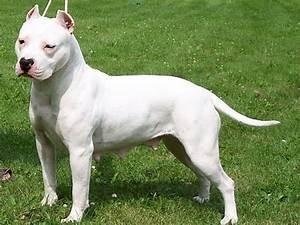
dog